Wendell Fertig

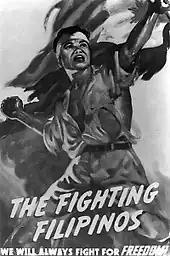
In addition to ambushing occupying Japanese forces, Filipino guerrillas provided valuable intelligence reports to Allied strategists.

The almost total lack of supplies was a serious problem, but it was not the most pressing problem Fertig faced. At the time of the Japanese invasion, most Philippine army units were of low quality. They were not only poorly trained, enough time not having passed to do so, but they were under-equipped and did not have the firepower to resist better armed Japanese troops, tanks and planes. Most of the soldiers were barefoot, and many of their World War I era weapons lacked replacement parts and did not operate properly. As a result, many Filipino units fled when attacked by the Japanese. This was symptomatic of Fertig's most pressing need—experienced leaders. He knew that leaders would emerge from the Filipinos, some guerrilla bands already had strong leaders, but he needed them now. His best resource for this leadership cadre was American servicemen who had either not surrendered or had escaped from prisoner-of-war camps. Many were already fighting as guerrilla leaders or were eager to do so, others joined him after he explained the need for their services, but many others were not willing and demanded they be sent to Australia where they could rejoin regular units. Fertig's reaction was not always one of understanding. He told many that they would be returned when a means was found, but that they would never be allowed to return. Others he removed from duty when it was apparent they did not have the leadership skills required. Eventually, they were also returned to Australia by submarine, many with negative reports on their behavior. Some regular Army personnel resented being commanded by a "civilian turned soldier", even if he had been in the Philippines more years than they had. Many of the younger Americans had disobeyed orders to surrender due to their individualism. Others had used cunning to evade the Japanese or escape from the POW camps. These traits sometimes led to clashes with the older men who had lived in the Philippines for years and were now in command positions due to their reserve commissions or promotion by Fertig. As a result, those who departed did not always report favorably on Fertig once they reached MacArthur's headquarters in Australia. Those who stayed and fought received immediate commissions, or were promoted if they already were officers, in the U.S. Army, although they might be sailors, Marines, or even civilians. MacArthur eventually approved all of Fertig's promotions, even though advised not to do so by Lt. Colonel Courtney Whitney, his staff officer for Filipino civilian affairs.